Fort Cornwallis

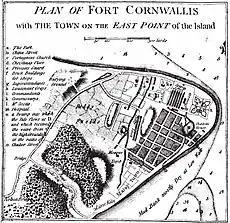

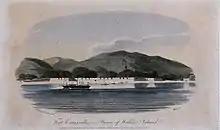

Captain Francis Light, R.N., took possession of Penang Island from the Sultan of Kedah in 1786 and built the original fort. It was a "nibong" (a Malay term meaning 'palm trunk') stockade with no permanent structures, covering an area of . The fort's purpose was to protect Penang from pirates and Kedah. Captain Light, who died in 1794, renamed Penang Island as Prince of Wales Island in 1786.